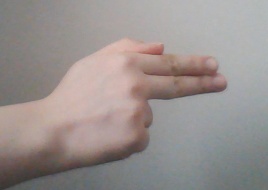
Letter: ghain